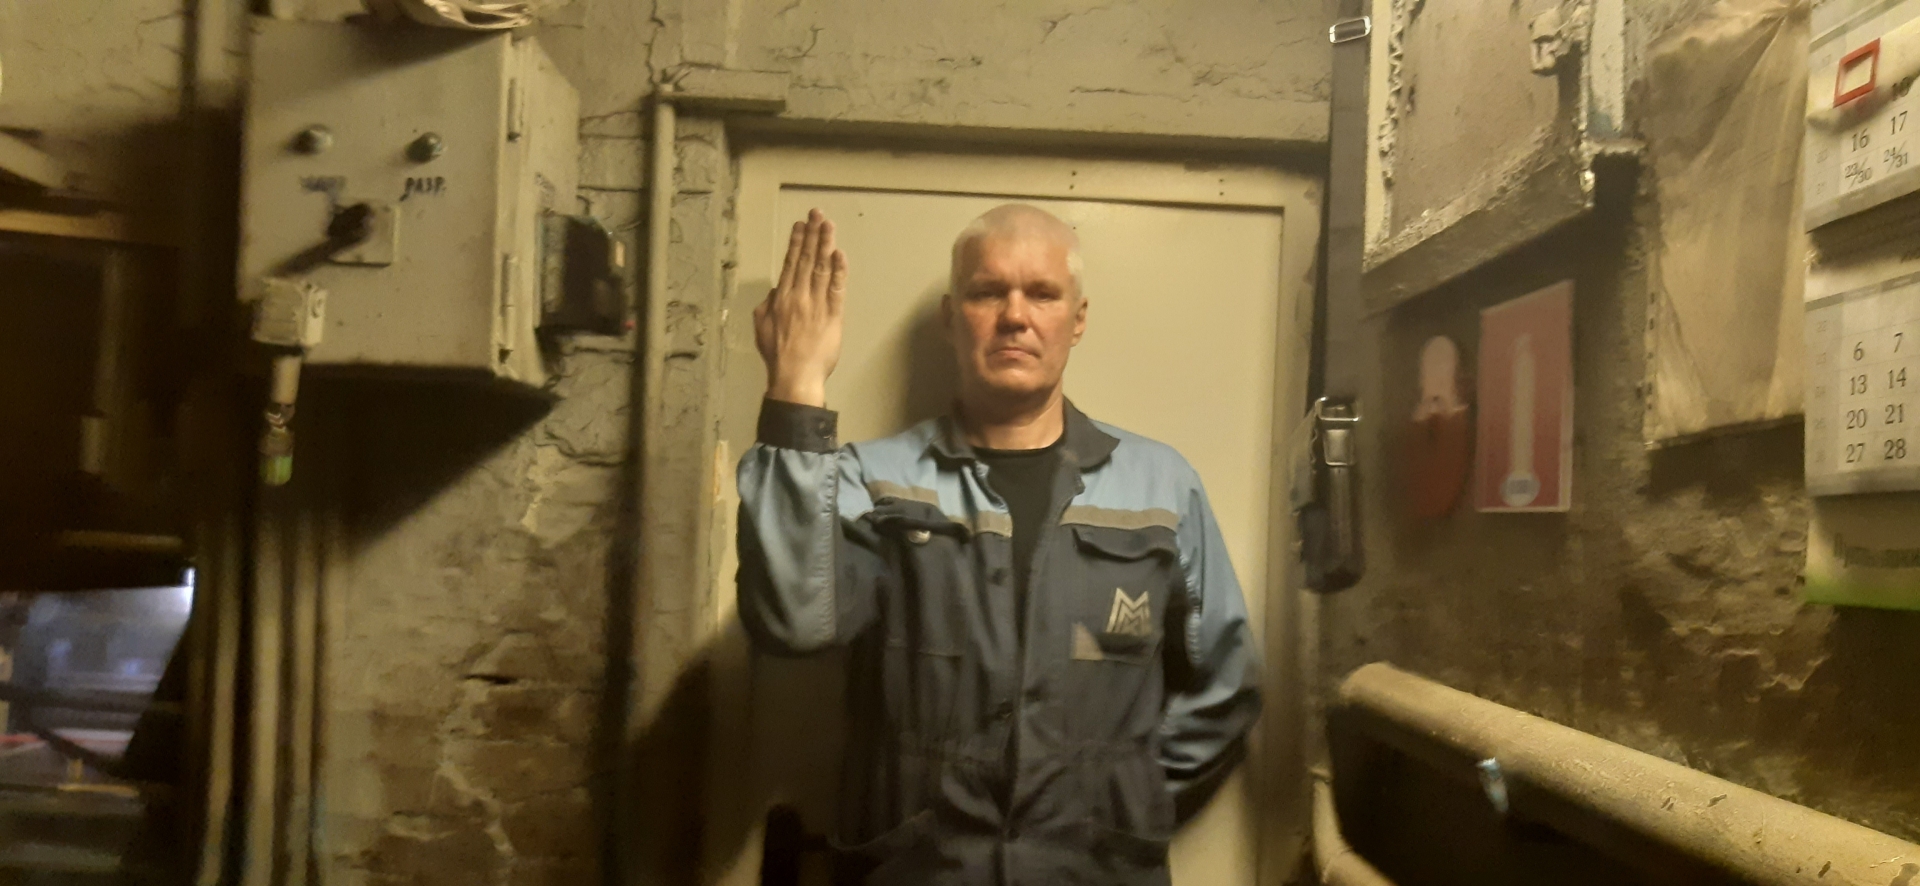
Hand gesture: stop_inverted